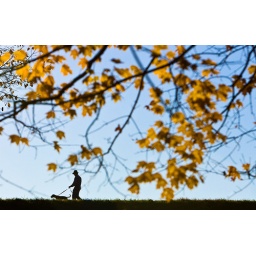
A dog leads a man on a walk through colorful Bond Park in Cary, N.C.